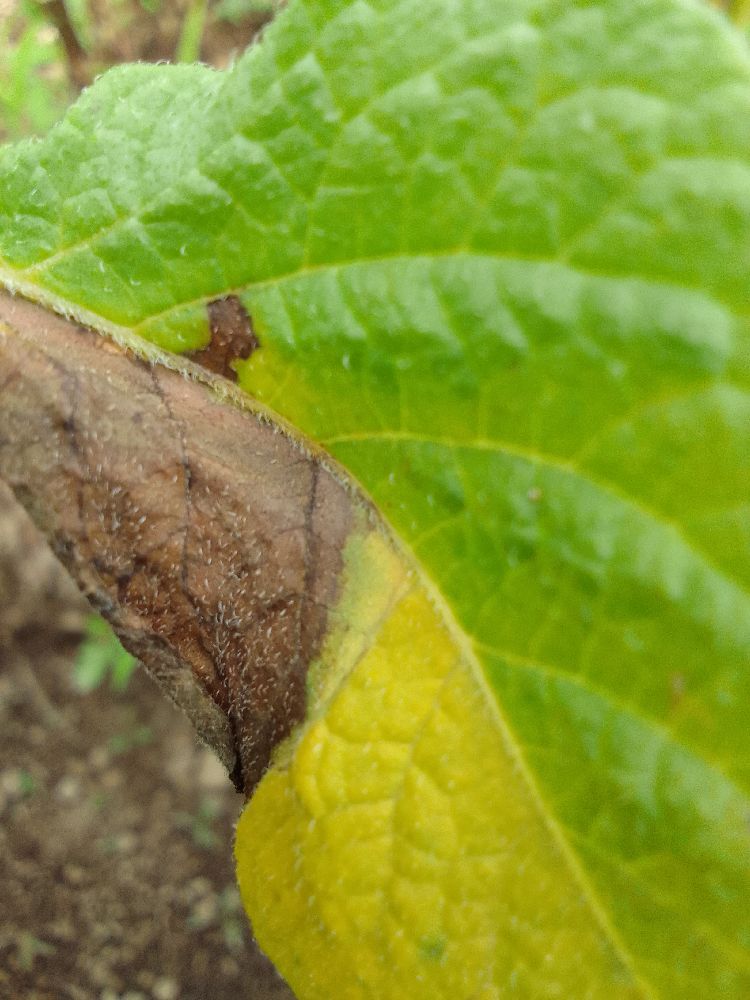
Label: Late blight